Erwin von Lahousen

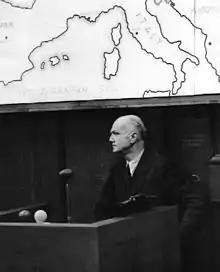
General Erwin Lahousen testifying against Hermann Göring and 21 other Nazi defendants at the Nuremberg War Crimes Trials in 1946

Generalmajor Erwin Heinrich René Lahousen, Edler von Vivremont (25 October 1897 – 24 February 1955) was a high-ranking Abwehr official during the Second World War, as well as a member of the German Resistance and a key player in attempts to assassinate Adolf Hitler on 13 March 1943 and 20 July 1944."Most of article based on the book by" Karl Glaubauf and Stefanie Lahousen-Vivremont. "Generalmajor Erwin Lahousen-Edler von Vivremont. Ein Linzer Abwehroffizier im militärischen Widerstand", LIT-Verlag, Münster 2005, .